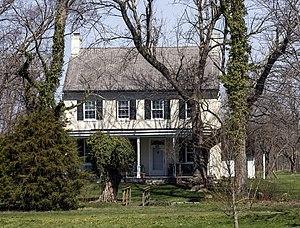
The Willows, près de Smithsburg, Maryland, Etats-Unis This is an image of a place or building that is listed on the National Register of Historic Places in the United States of America. Its reference number is 73000940